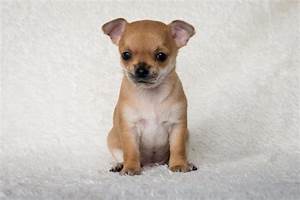
Label: dog